Benedict Arnold

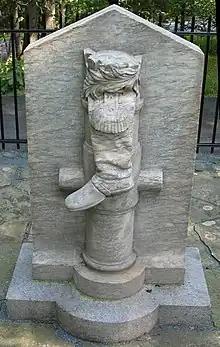
Boot Monument

Early biographers attempted to describe Arnold's entire life in terms of treacherous or morally questionable behavior. The first major biography of his life was "The Life and Treason of Benedict Arnold", published in 1832 by historian Jared Sparks; it was particularly harsh in showing how Arnold's treacherous character was formed out of childhood experiences. George Canning Hill authored a series of moralistic biographies in the mid-19th century and began his 1865 biography of Arnold: "Benedict, the Traitor, was born…". Social historian Brian Carso notes that, as the 19th century progressed, the story of Arnold's betrayal was portrayed with near-mythical proportions as a part of the national history. It was invoked again as sectional conflicts increased in the years before the American Civil War. Washington Irving used it as part of an argument against dismemberment of the union in his 1857 "Life of George Washington", pointing out that the unity of New England and the southern states which led to independence was made possible in part by holding West Point. Jefferson Davis and other southern secessionist leaders were unfavorably compared to Arnold, implicitly and explicitly likening the idea of secession to treason. "Harper's Weekly" published an article in 1861 describing Confederate leaders as "a few men directing this colossal treason, by whose side Benedict Arnold shines white as a saint."